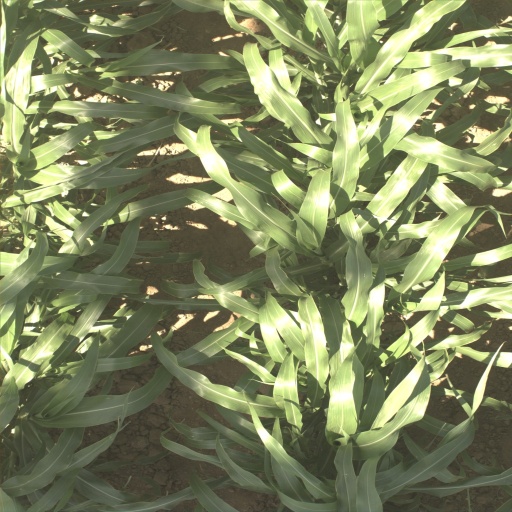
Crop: sorghum